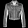
Label: Coat